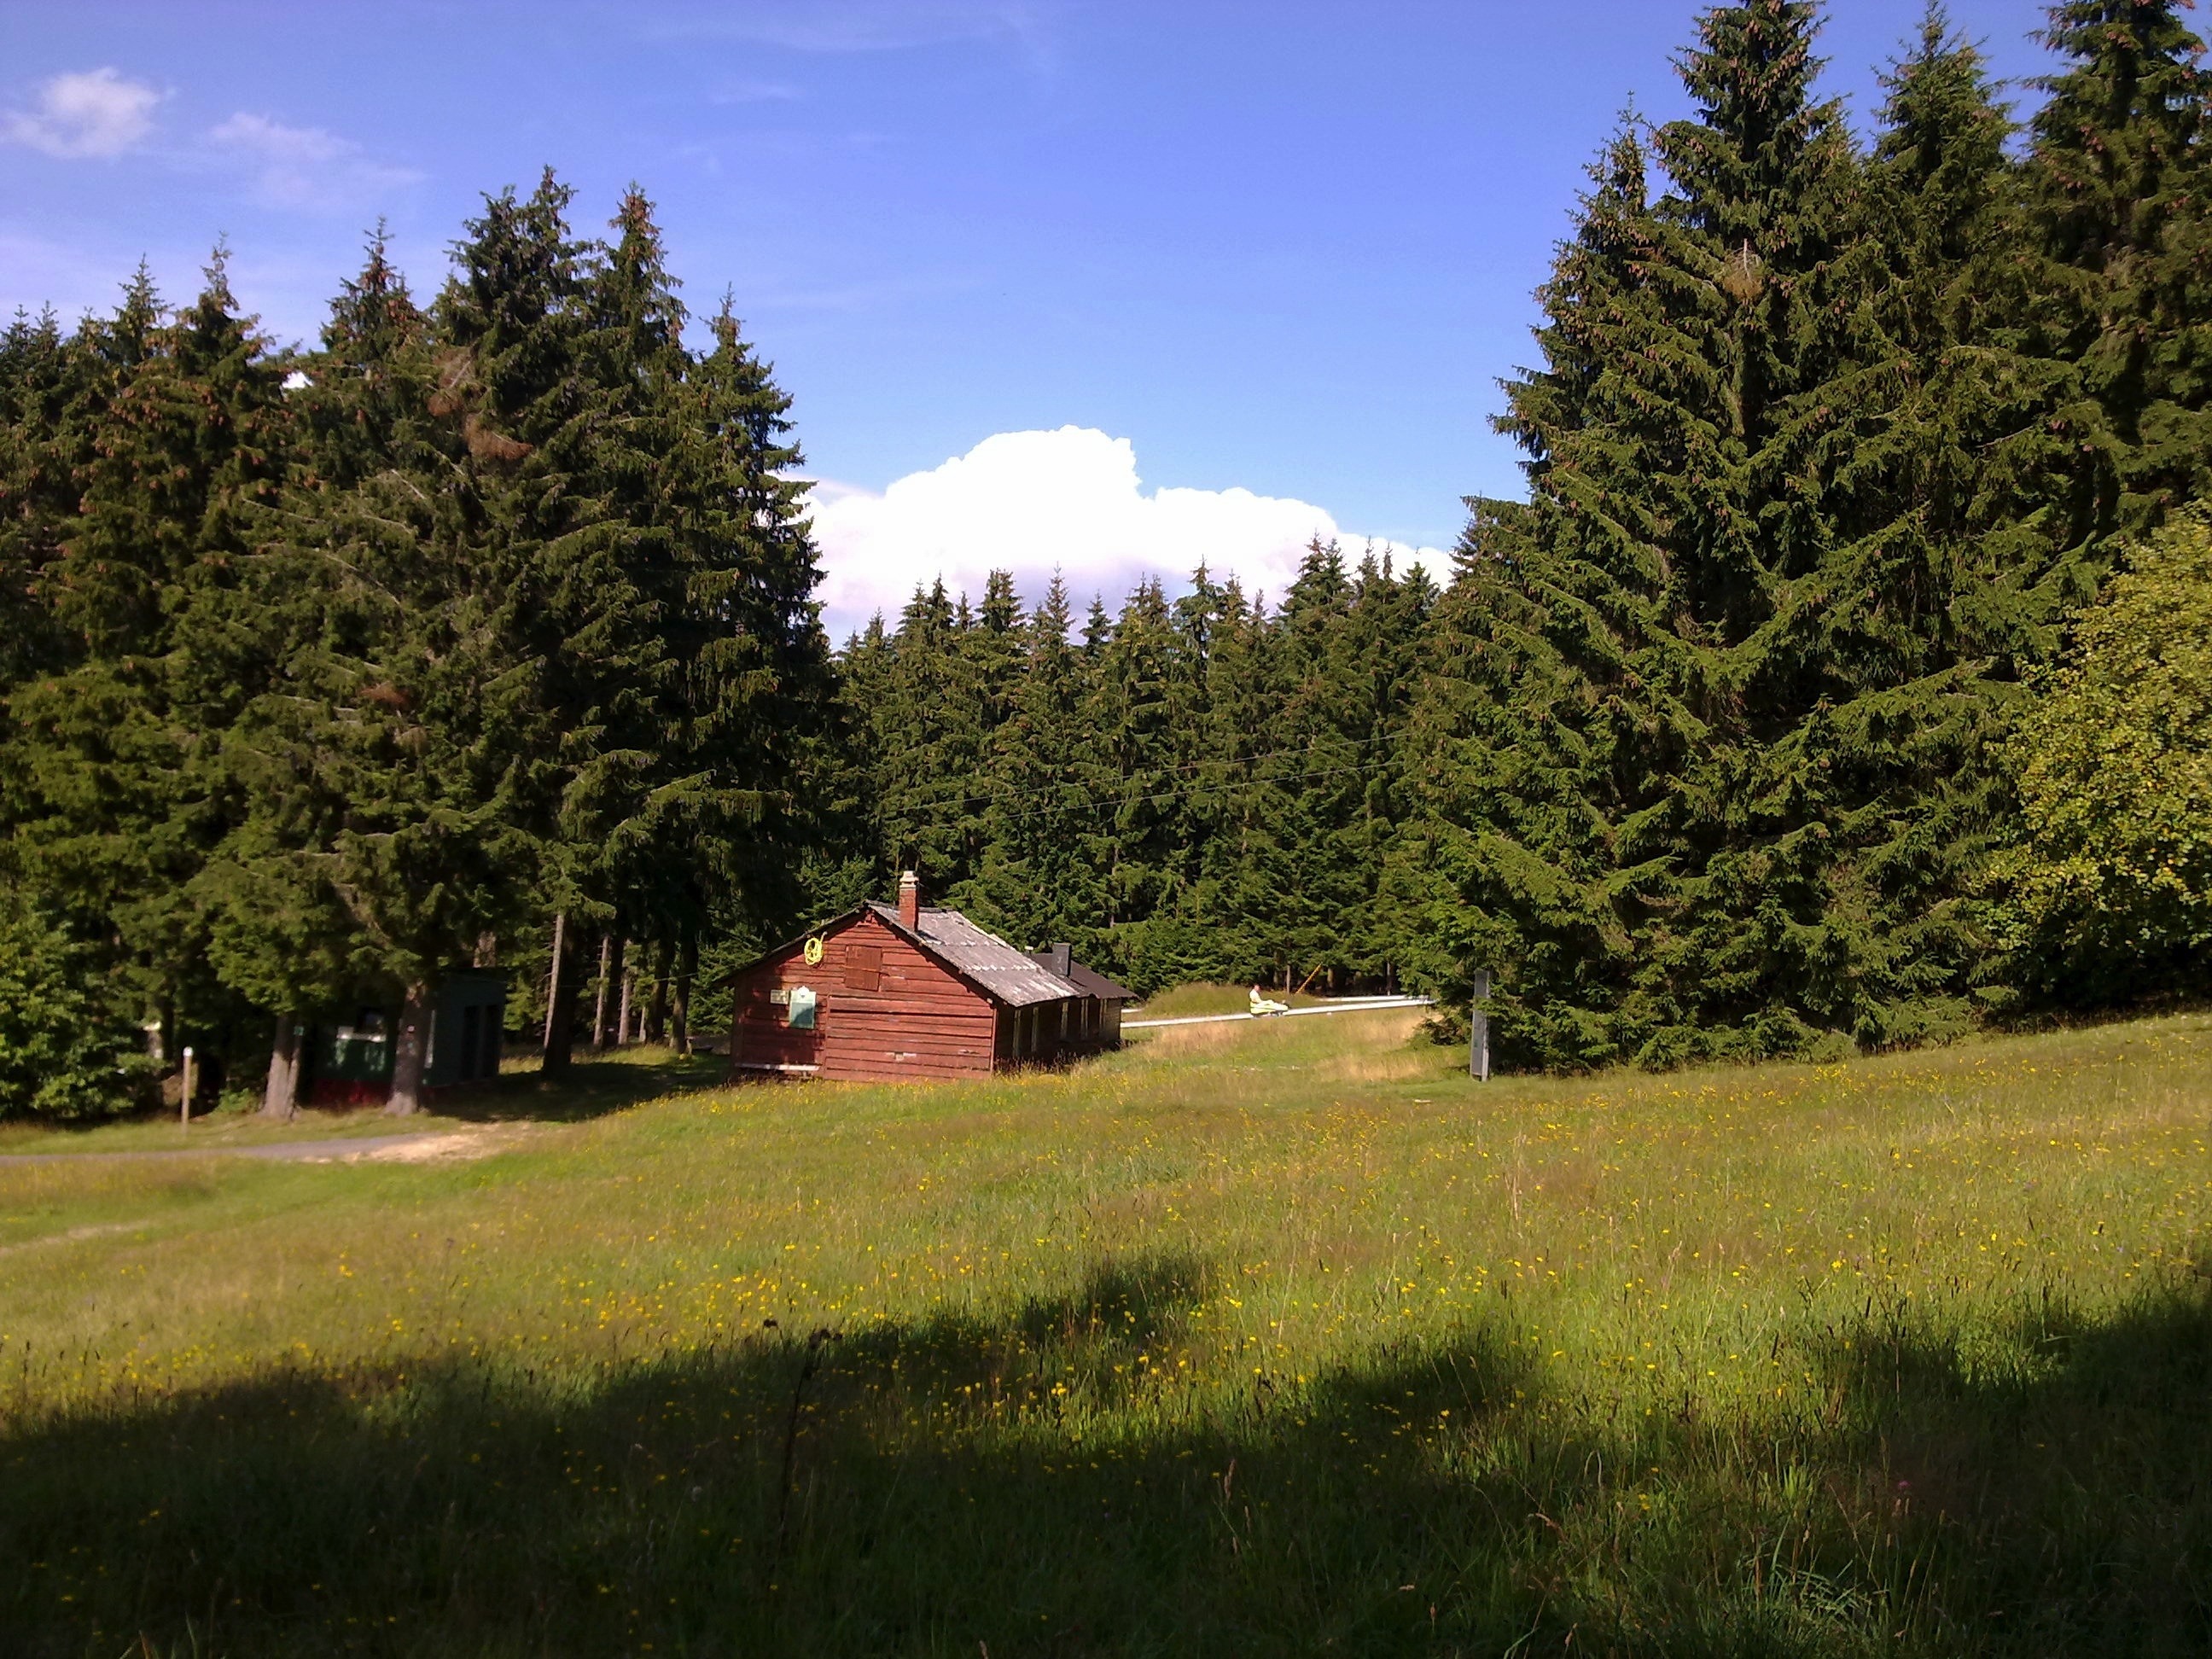
landscape, tree, nature, forest, grass, wilderness, mountain, sky, field, farm, meadow, countryside, hill, valley, mountain range, country, summer, spring, scenic, pasture, trees, woods, outside, clouds, resort, germany, log cabin, habitat, ecosystem, rural area, mountainous landforms, erbeskopf